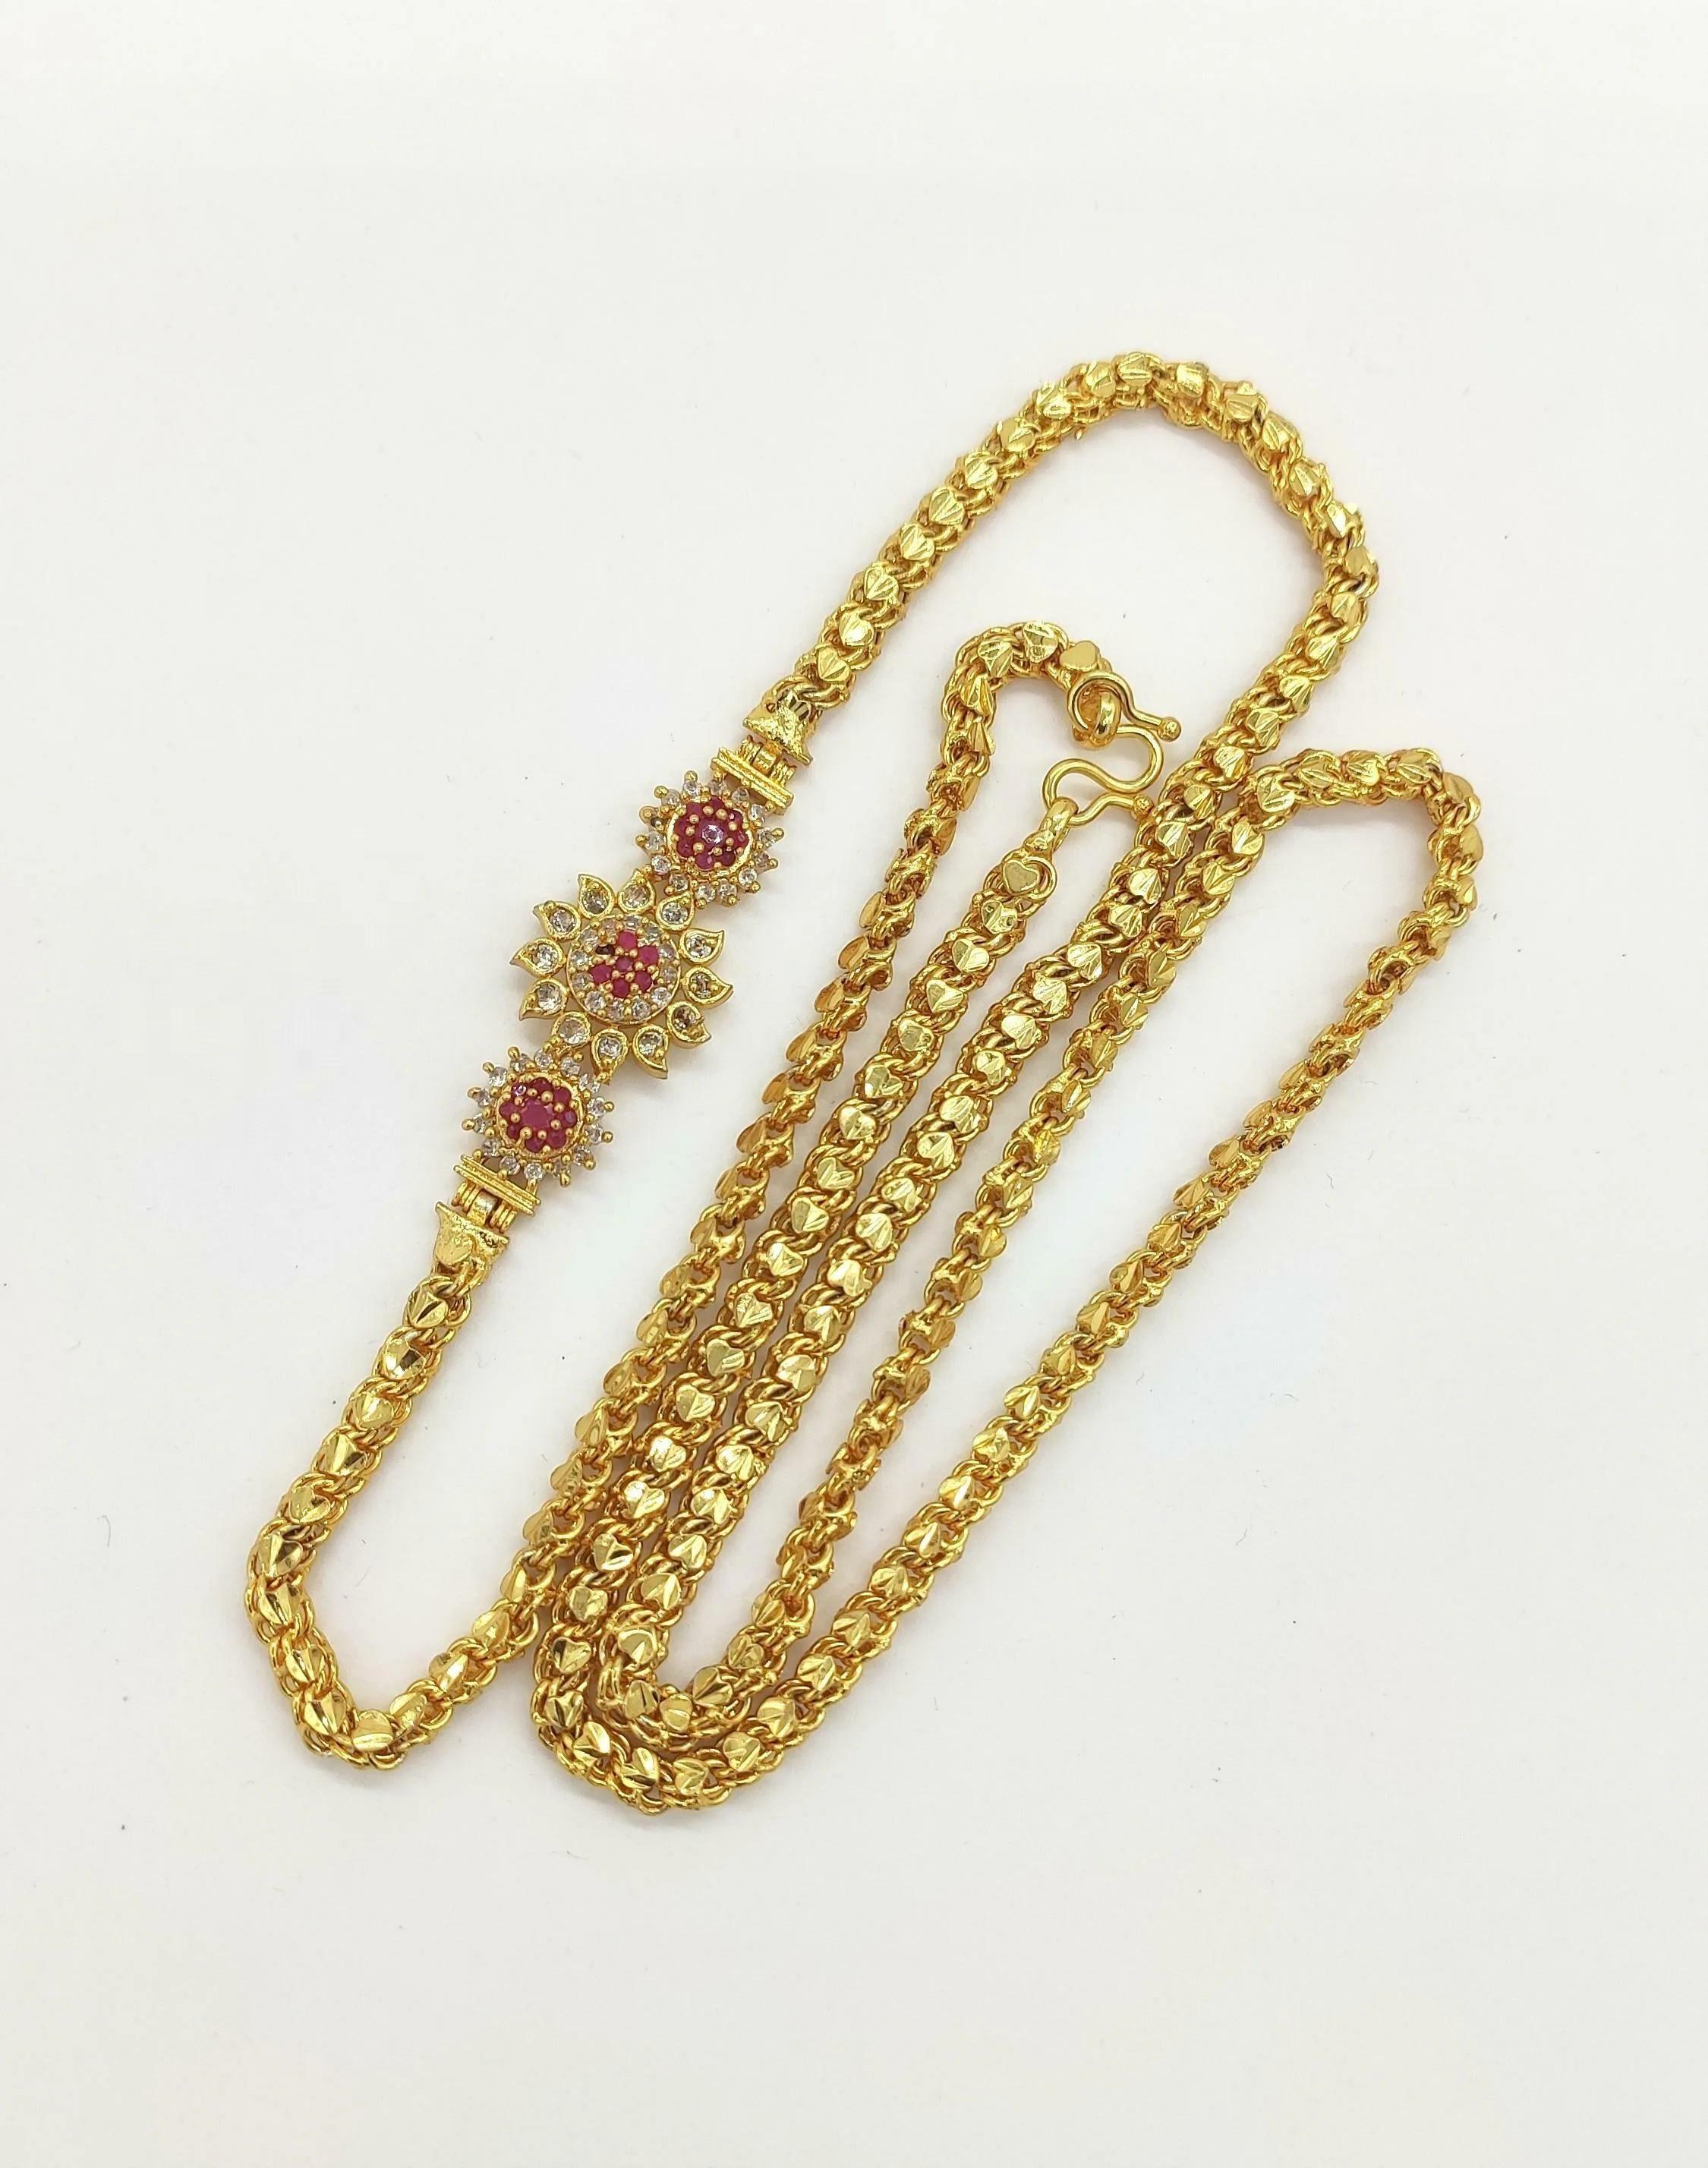
 Hanaa Pink, Yellow Women Brass, Copper Micro Plated Gold American Diamond Mugapu Chain, 24 inch
Type: Necklaces & Pendants
Brand: Hanaa
Price: Rs. 403
 The Brand of HANAA jewelry comes with the coating of Micro Gold Plating on it, which makes it look similar to real 22-karat jewelry. The Brand Of Hanaa Providing you the premium quality products and Our main intention is to satisfy the customer needs. The product gives you stylish look, traditional and modern. This is the Hottest collection of fashion Jewellery.
Features: Base Material - Brass, Copper,Chain Type - Mugappu,Clasp Type - S-hook,Chain and Necklace Length - 26 inch,Chain and Necklace Thickness - 1.5 mm
Included: Pack of 1 x Micro Plated Gold American Diamond Mugapu Chain, 24 inch